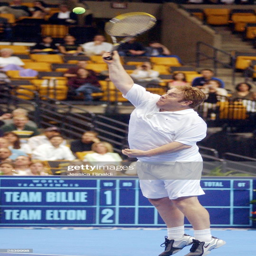
soft rock artist serves during tennis match .